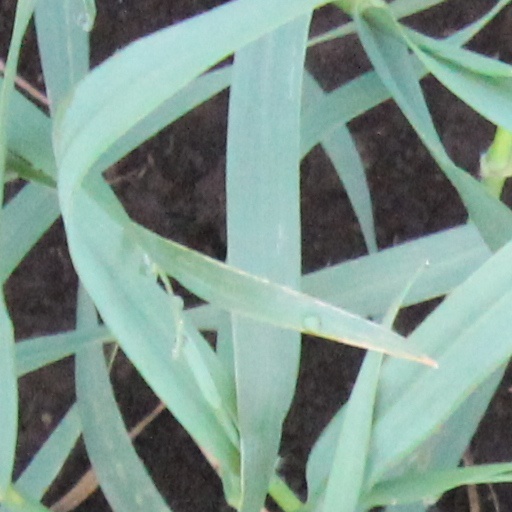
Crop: wheat